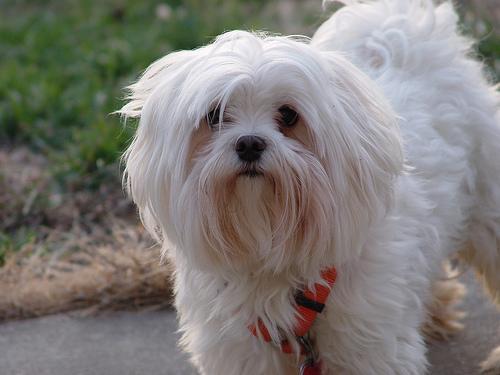
Maltese_dog